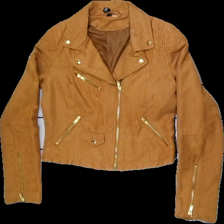
View: front
Type: Jacket
Category: Ladies
Brand: H&M
Colors: Brown
Material: 100%polyester
Cut: Regular, V-collar
Season: Autumn
Smell: Major
Price range: 50-100
Recommended usage: Export